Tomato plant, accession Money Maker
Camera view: horizontal (90 deg, fisheye); turntable rotation: 0 degrees
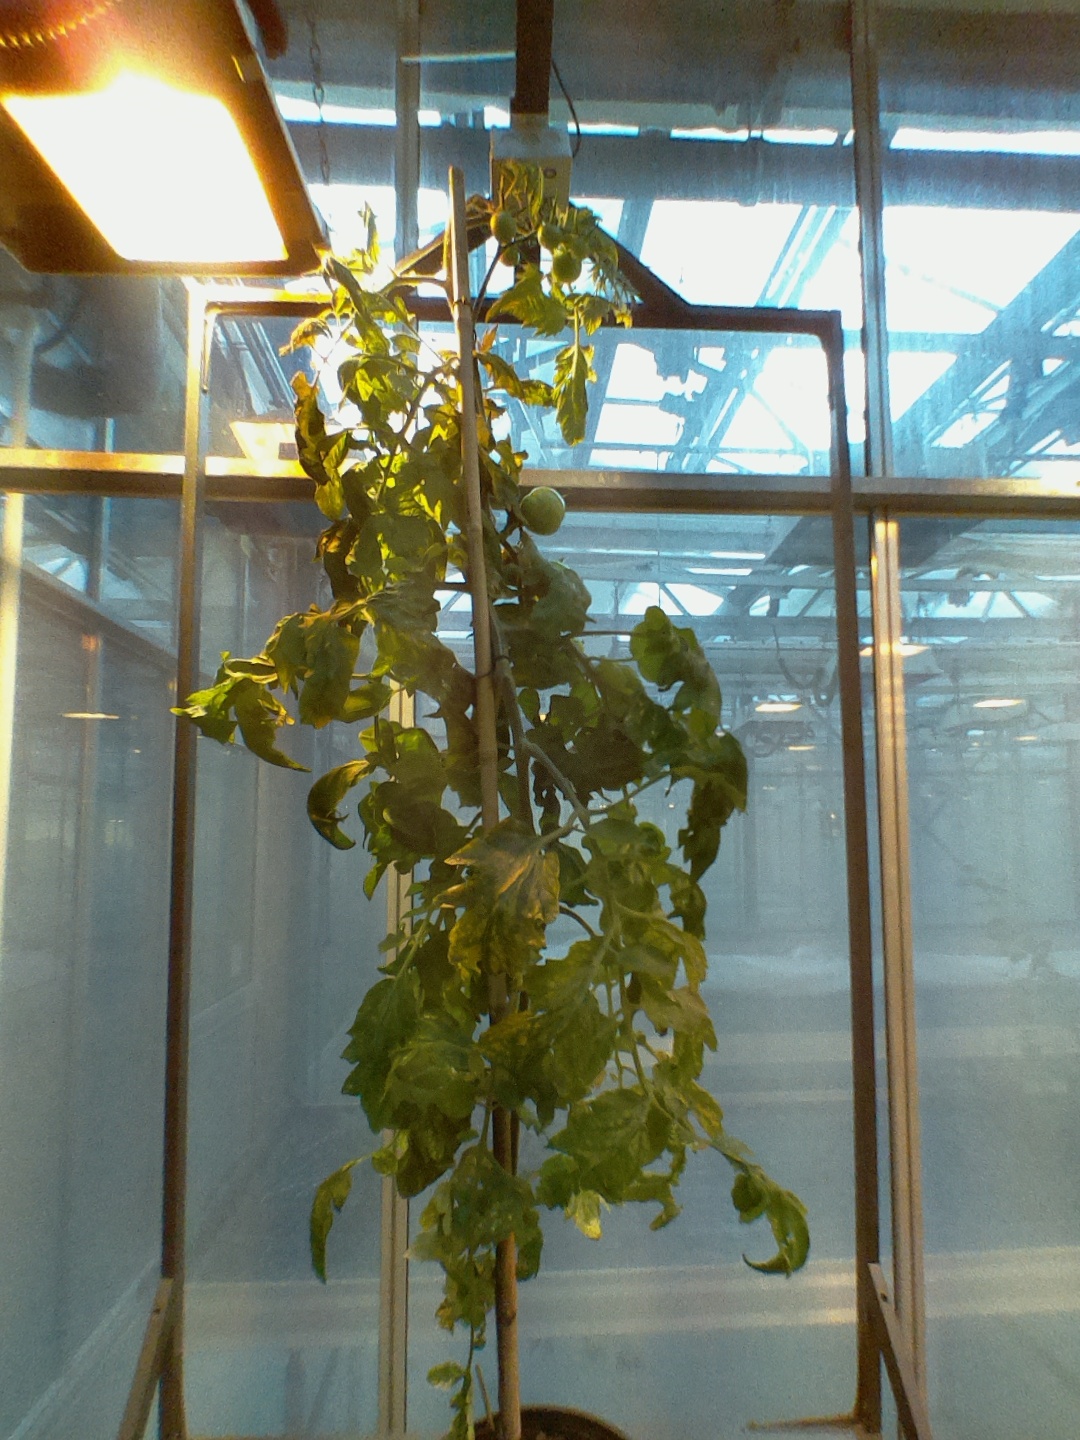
BBCH growth stage 76: 60%-70% of final fruit size